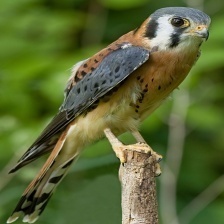
Species: AMERICAN KESTREL
Scientific name: FALCO SPARVERIUS